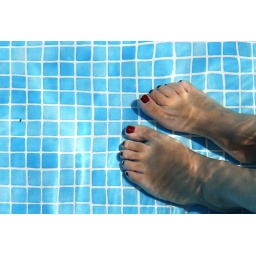
red dots in swimming pool